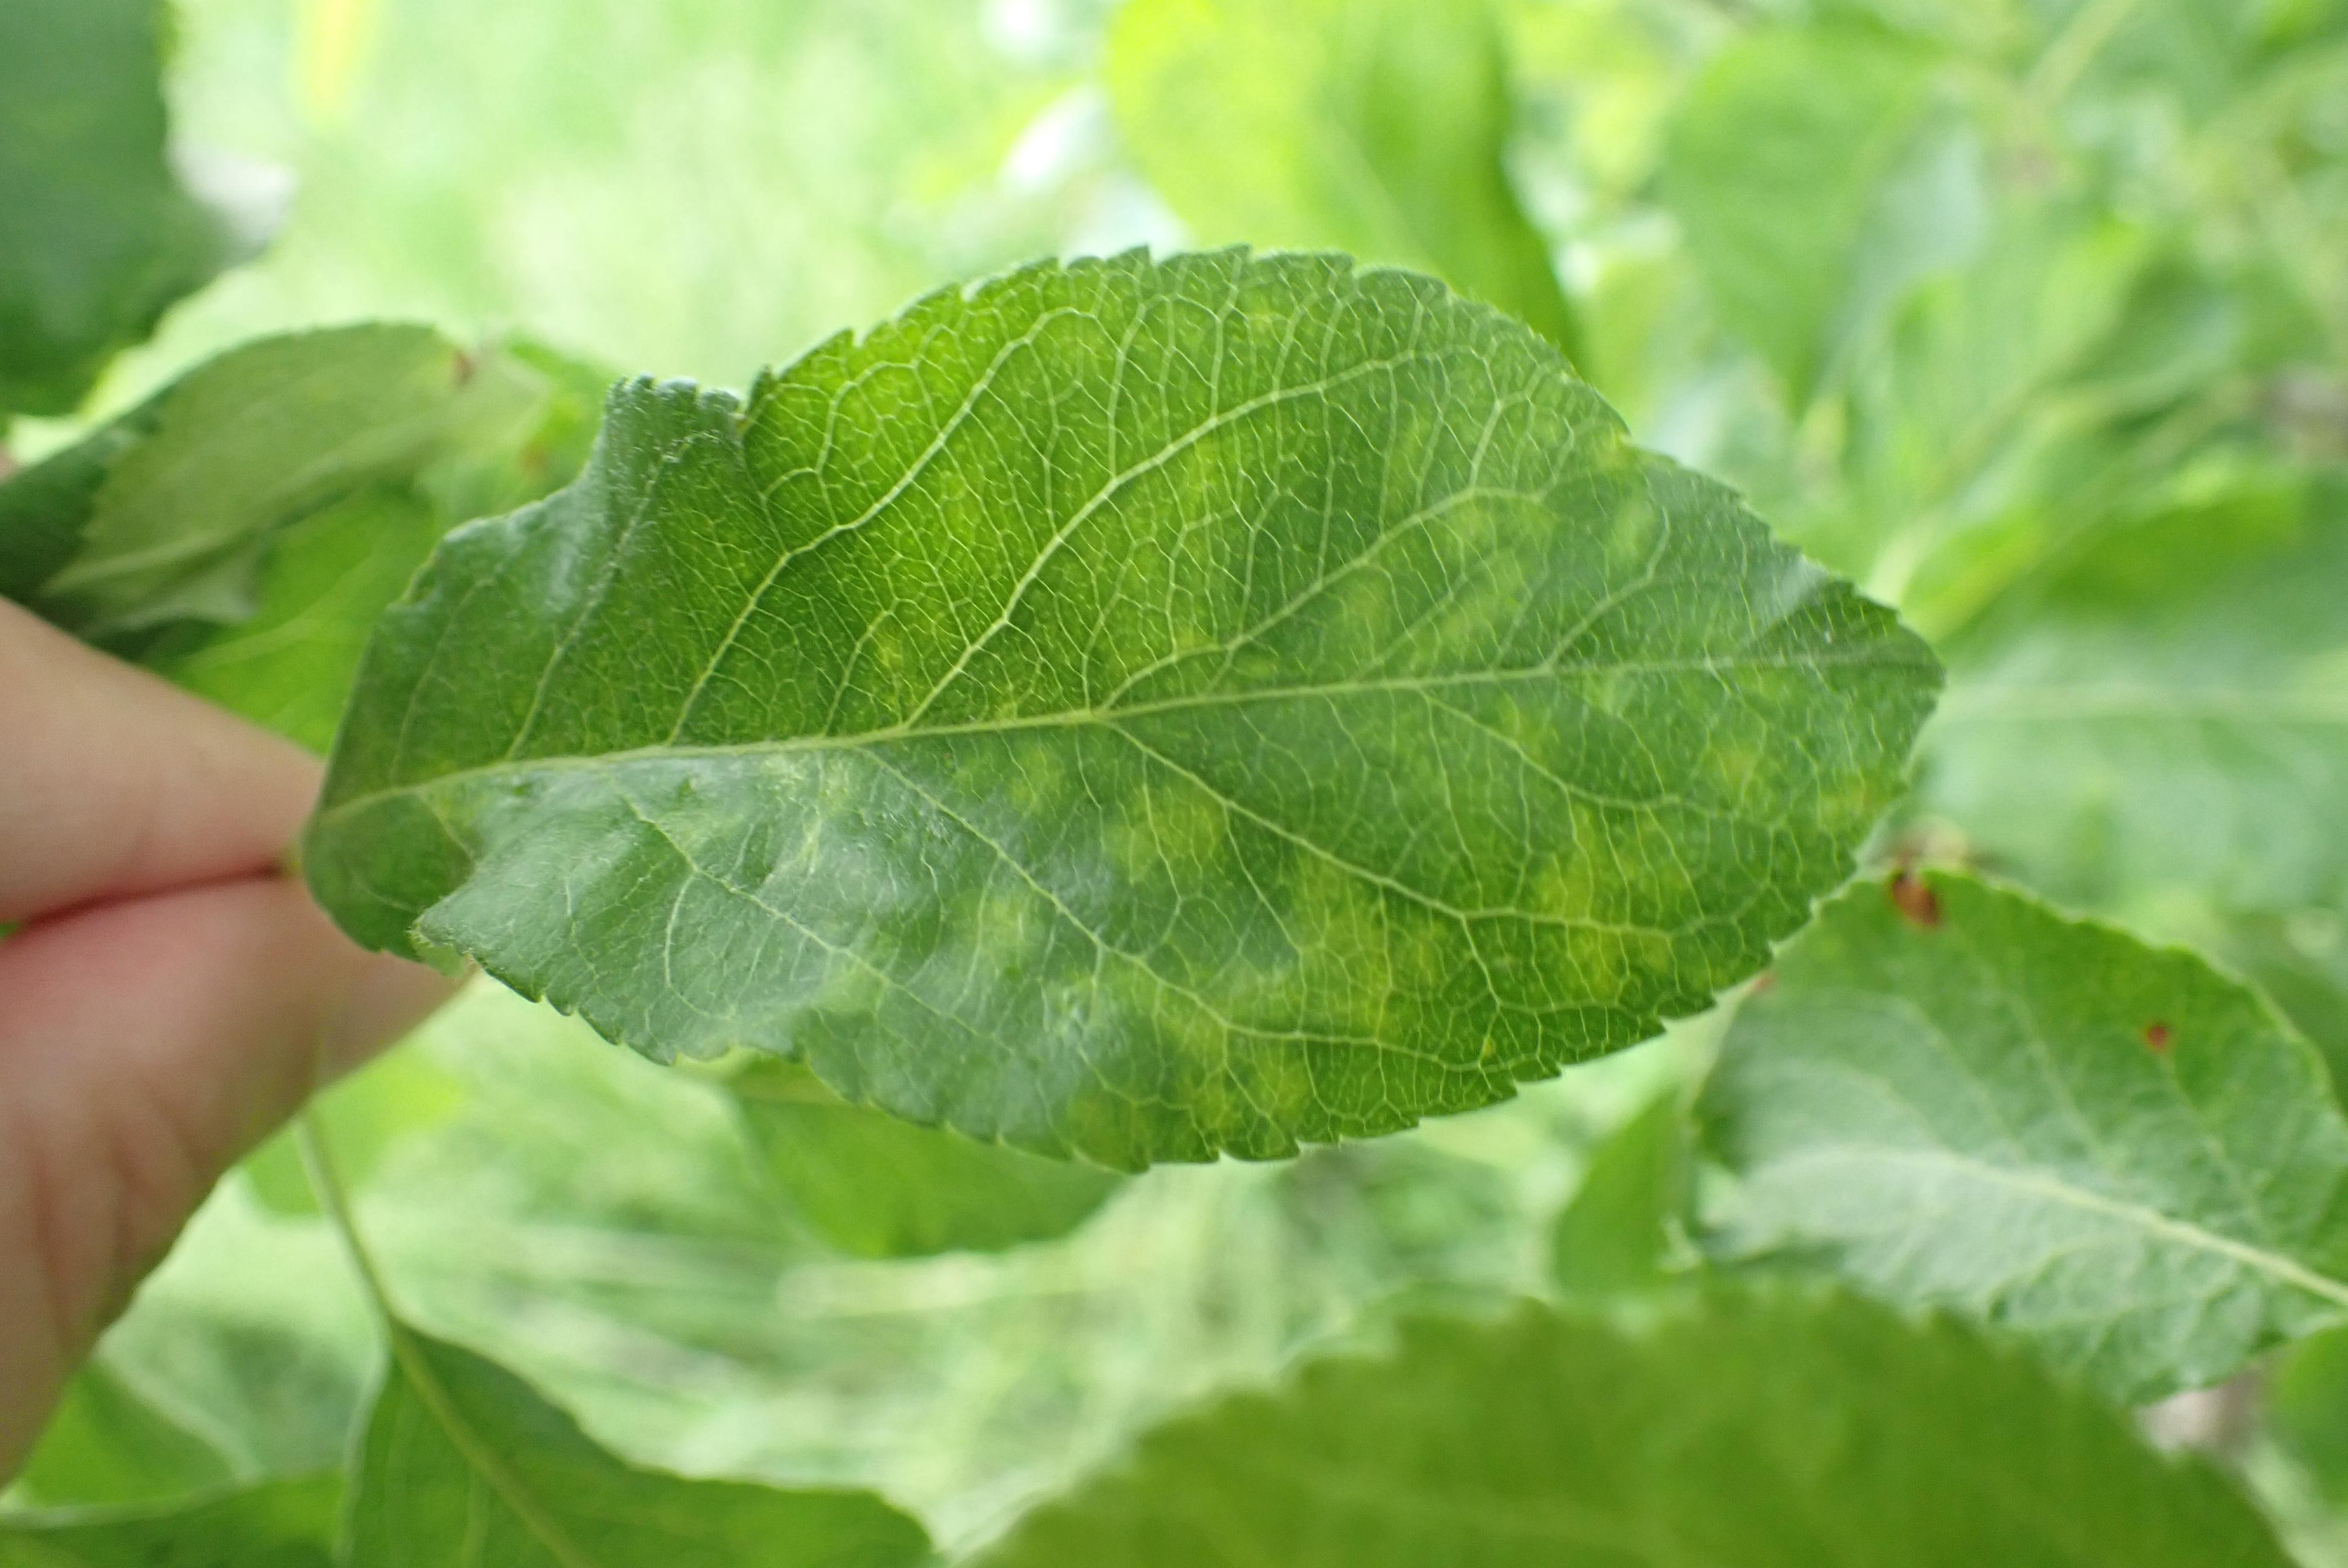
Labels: scab